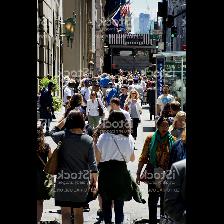
Label: Human